The Cobbler (1923 film)

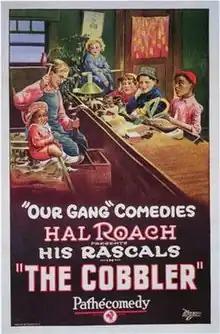
Film poster

The Cobbler is the eighth "Our Gang" short subject comedy to be released. The "Our Gang" series (later known as "The Little Rascals") was created by Hal Roach in 1922, and continued production until 1944.